Charles Coburn

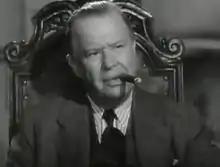
Charles Coburn in "Road to Singapore" (1940)

Coburn was born in Macon, Georgia, the son of Scots-Irish Americans Emma Louise Sprigman and Moses Douville Coburn.